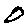
Label: 0